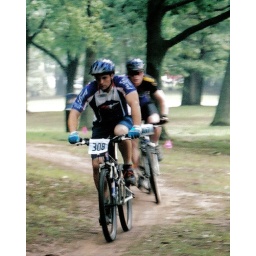
From the archive:An epic mountain bike race in a thunderstorm at Stony Creek Metropark.Another lap for these riders.